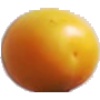
Label: Cherry Wax Yellow 1